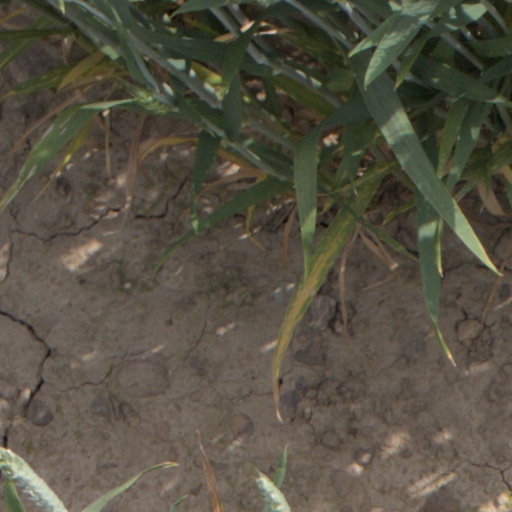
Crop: wheat